HH 24-26

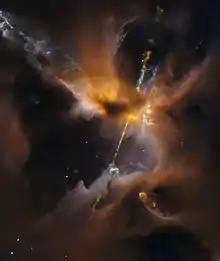
An image of HH 24 taken by the Hubble Space Telescope

The image of HH 24 taken by the Hubble Space Telescope is probably the most well known image of this Herbig-Haro object. HH 24 resembles a lightsaber from the science fiction movies "Star Wars" and the Hubble image was published during the release of .